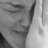
Emotion: sad